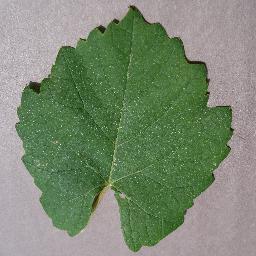
Label: Grape___healthy